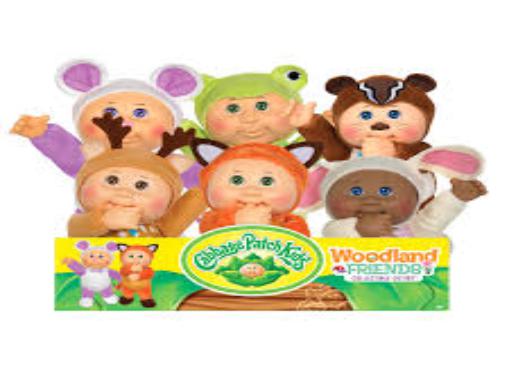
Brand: Cabbage Patch Kids
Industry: Leisure